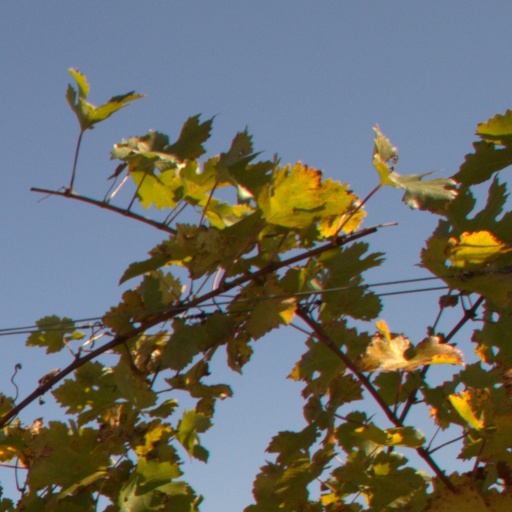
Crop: grape